Sankalp Reddy

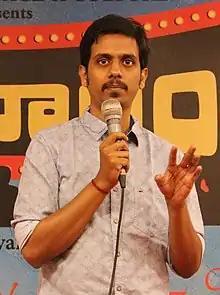
Sankalp Reddy in Cinivaram, Ravindra Bharathi, Hyderabad in 2017.

Sankalp Reddy (born October 20, 1984) is an Indian film director, and screenwriter who primarily works in Telugu cinema. He made his directorial debut with the Pan-Indian war film "Ghazi" (2017) which won the National Film Award for Best Feature Film in Telugu. Reddy later directed science fiction film "Antariksham 9000 KMPH" (2018).